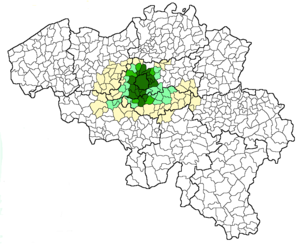
Agglomération de Bruxelles et son hinterland
La zone résidentielle des migrants alternants de Bruxelles, la grande-Banlieue de Bruxelles, la zone urbaine fonctionnelle de Bruxelles ou la zone de navettage de Bruxelles est un ensemble formé par des communes qui bien qu'elles soient situées en dehors de la zone urbaine elle-même, dépendent pour une part substantielle de l'emploi de l'agglomération.
Bruxelles [bʁysɛl], parfois aussi appelé aire urbaine de Bruxelles ou Grand Bruxelles, est une ville et une agglomération de Belgique qui s'étend au-delà des limites administratives de la Région de Bruxelles-Capitale pour englober des parties du Brabant wallon et l'arrondissement de Hal-Vilvorde, et au centre de laquelle se trouve la commune de Bruxelles proprement dite, dont le nom utilisé par la constitution belge est ville de Bruxelles.
La Banlieue de Bruxelles ou couronne périurbaine de Bruxelles est une zone qui prolonge l'agglomération de Bruxelles et ce sur plusieurs provinces belges. Elle forme avec la périphérie bruxelloise la ceinture verte de Bruxelles.